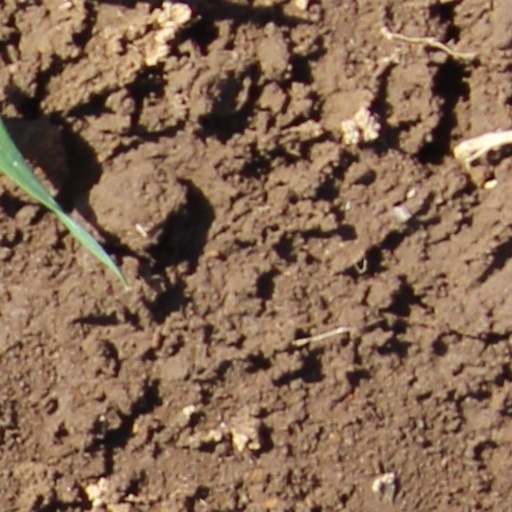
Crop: wheat